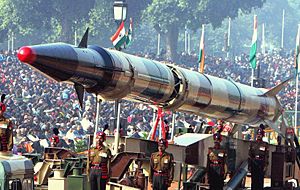
Indien / Politik / Forsvars- og udenrigspolitik
Indisk Agni-II-missil, som kan fremføre kernevåben og har en formodet rækkevidde på 3.000 kilometer.
Indien, officielt Republikken Indien, er en suveræn stat i den sydlige del af Asien, hvor landet udgør hovedparten af det indiske subkontinent. Indien grænser op til Pakistan, Kina, Nepal, Bhutan, Bangladesh og Myanmar og har søgrænser til Maldiverne, Sri Lanka og Indonesien. Indien har ligeledes en omdiskuteret grænse til Afghanistan.